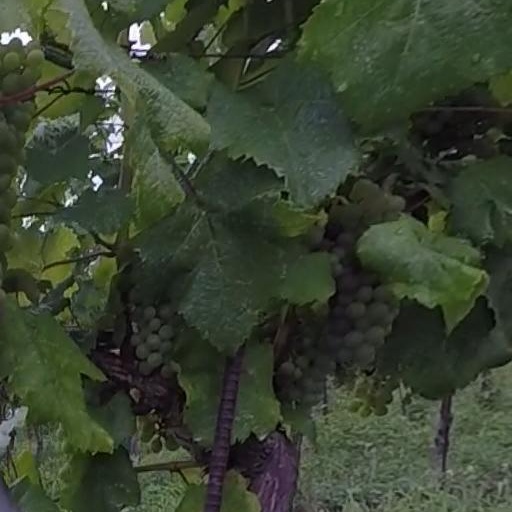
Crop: grape